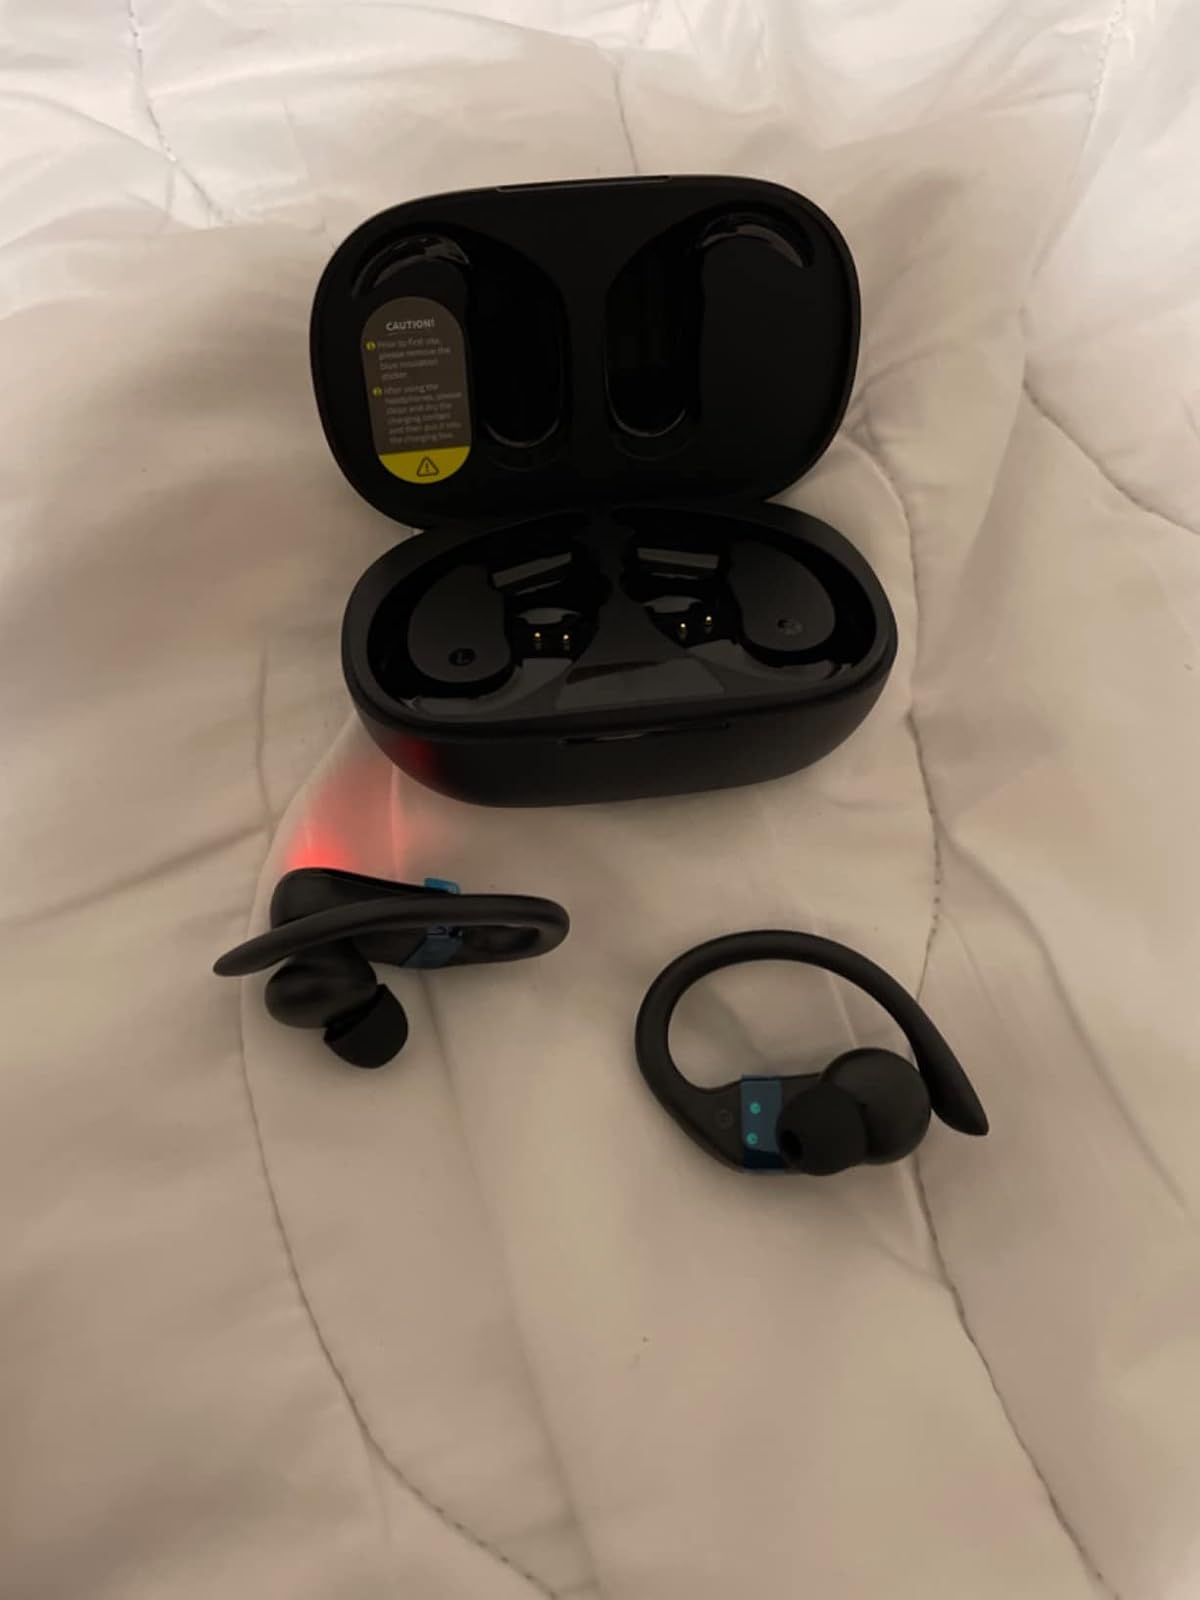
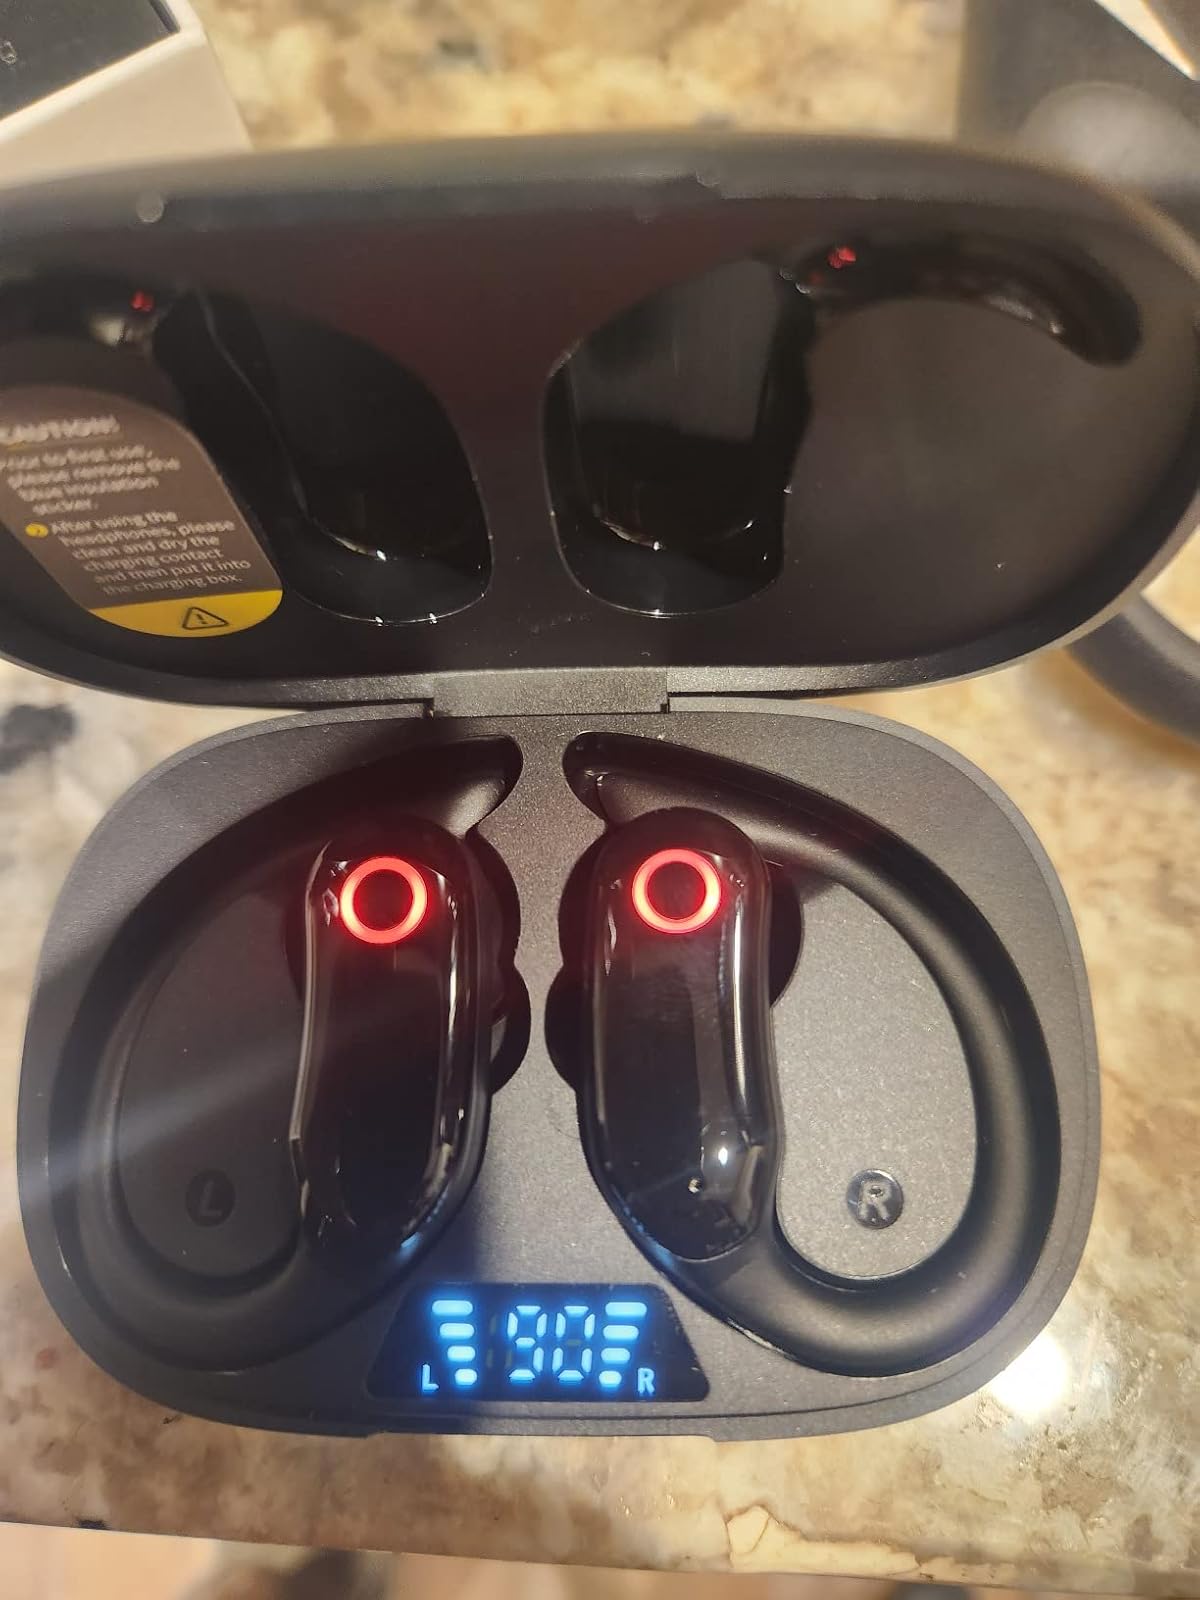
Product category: earbuds
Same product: yes